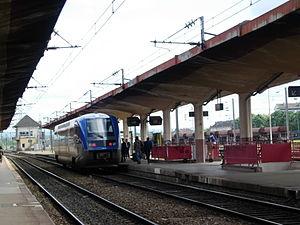
La gare de Belfort, parfois appelée gare de Belfort-Ville, est une gare ferroviaire française, située à proximité du centre-ville de Belfort, dans le département du Territoire de Belfort, en région Bourgogne-Franche-Comté.
Le TER Franche-Comté était le réseau de Transports express régionaux de l'ancienne région administrative Franche-Comté. Depuis la fusion des régions en 2017, ses services sont délivres depuis par le réseau TER Bourgogne-Franche-Comté.
Les X 73500, sont des autorails mono caisses, surnommés A TER, Baleines bleues, Concombres, Suppos ou Saucisses assurant les TER principalement sur des lignes non électrifiées où ils ont remplacé les X 2800.